Answer in natural language. How many Televisions are visible in the scene? Choose between the following options: 4, 0, 2, 1 or 3
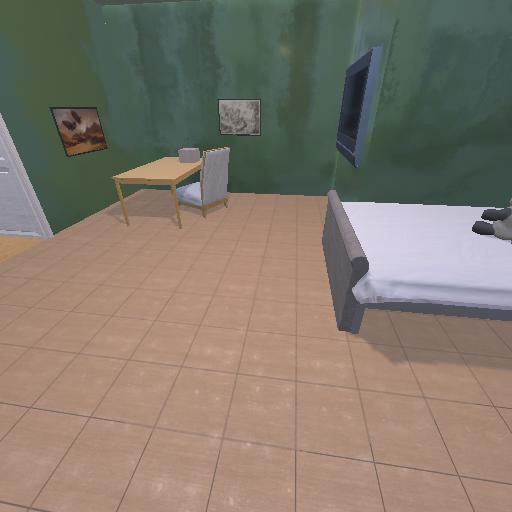
<answer>1</answer>